MGR-1 Honest John

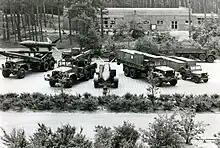
Vehicles and components of the Dutch-operated Honest John rocket system. From left to right: M386 launcher based on the M139 5-ton truck, M62 wrecker/crane, M329 rocket transport trailer, M78A1 truck-mounted heating and tie-down unit and Willys M38A1 light utility truck. Prime movers in the rear.

Production of the MGR-1 variants finished in 1965, with a total production run of more than 7,000 rockets. The Honest John's bulbous nose and distinctive truck-mounted launch ramp made it an easily recognized symbol of the Cold War at army bases worldwide and National Guard armories in the U.S.. Even though it was unguided and the first U.S. nuclear ballistic missile, it had a longer service life than all other U.S. ballistic missiles except the Minuteman system. The system was replaced with the MGM-52 Lance missile in 1973, but was deployed with the National Guard units in the United States as late as 1983. Conventionally armed Honest Johns remained in the arsenals of Greece, Turkey and South Korea until at least the late 1990s.